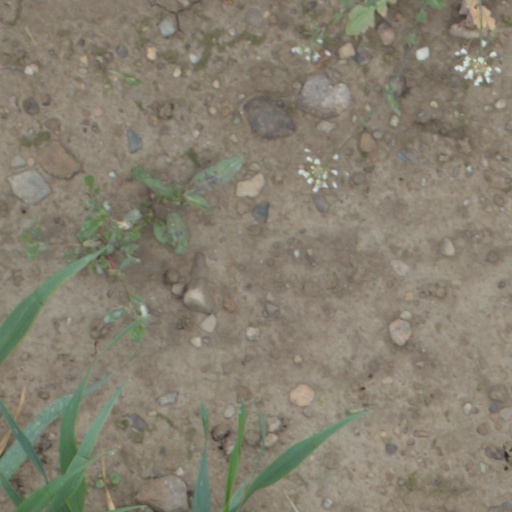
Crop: wheat